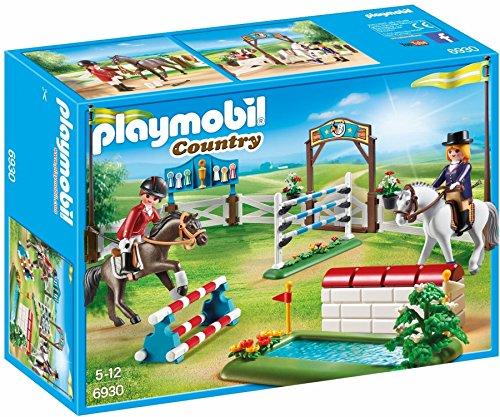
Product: Playmobil 6926 - Großer Reiterhof & 6930 - Reitturnier
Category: Toys & Games | Building Toys | Building Sets
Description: Great Condition.
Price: $100.36
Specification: ShippingInformation:Viewshippingratesandpolicies|ASIN:B07PPB1T86